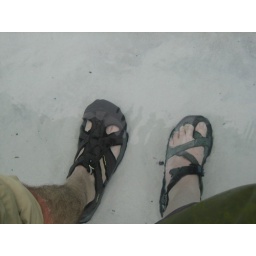
crystal clear water. Can't believe we're actually in more than a foot of water there.